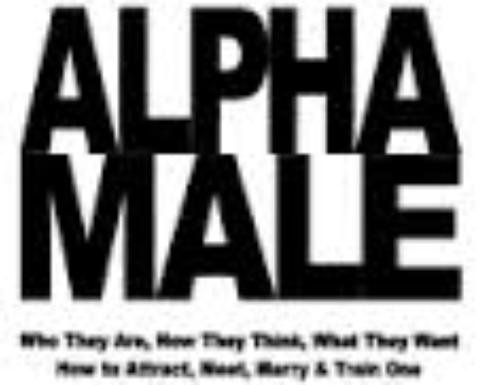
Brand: Alpha Male
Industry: Others